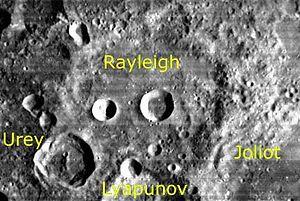
Joliot est un cratère lunaire situé à l'extrémité de la face cachée de la Lune et peut être visible selon les librations de la Lune. Le cratère Joliot est situé juste à côté des cratères Al-Biruni et Giordano Bruno. Les bords du cratère sont déformés par des impacts ultérieurs au point d'être par endroits désintégrés. L'ensemble du cratère est grandement raviné et érodé. L'intérieur a été inondé par des flots de lave basaltique, provenant de la Mare Marginis, et lui donnant un albédo sombre au cratère. Le cratère est traversé par une structure rayonnée provenant du cratère Giordano Bruno.